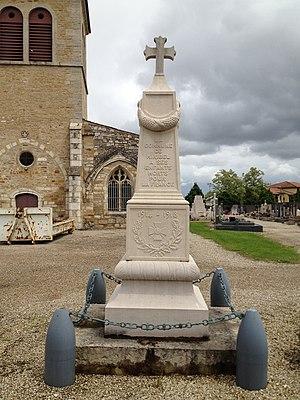
Monument aux morts 14-18 au cimetière Saint-Martin de Miribel.
Le cimetière Saint-Martin de Miribel est un cimetière situé dans le quartier de Saint-Martin à Miribel dans l'Ain en France. L'église Saint-Martin, classée au titre des monuments historiques, se trouve dans ce cimetière.